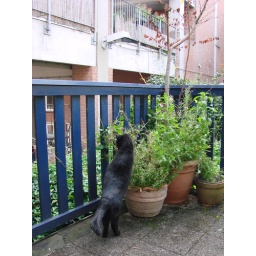
Someone in the building next door started walking up the stairs. Lola had to investigate.